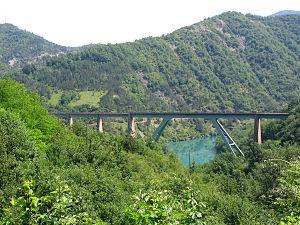
Cette Liste de ponts de Bosnie-Herzégovine a pour vocation de présenter une liste de ponts remarquables de Bosnie-Herzégovine, tant par leurs caractéristiques dimensionnelles, que par leur intérêt architectural ou historique.